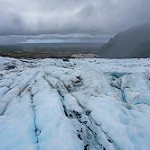
Scene: Outdoor